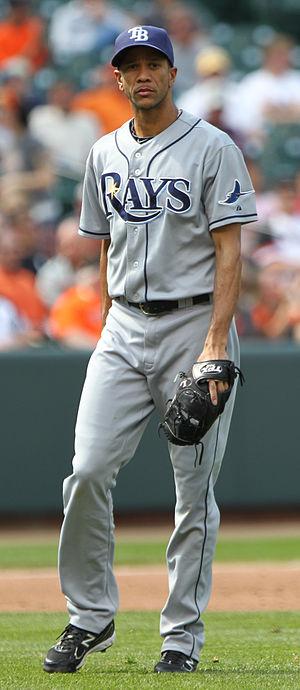
Juan Carlos Cruz est un lanceur de relève droitier de baseball qui joue dans les Ligues majeures de 2001 à 2012.